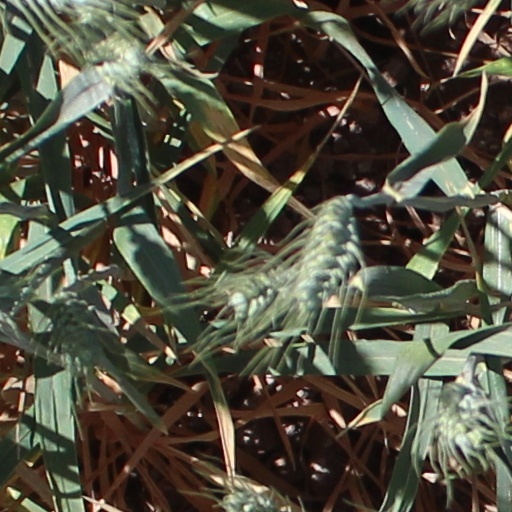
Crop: wheat